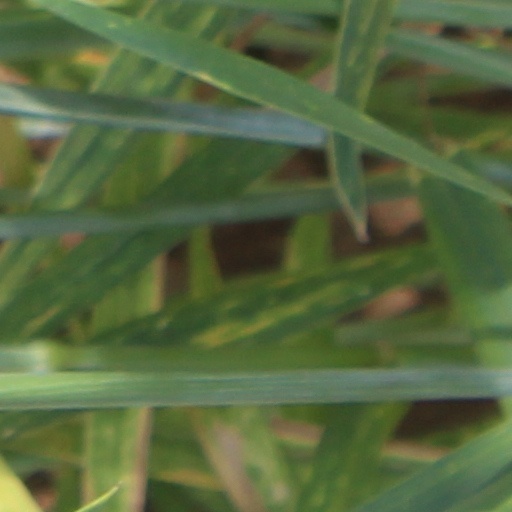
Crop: wheat